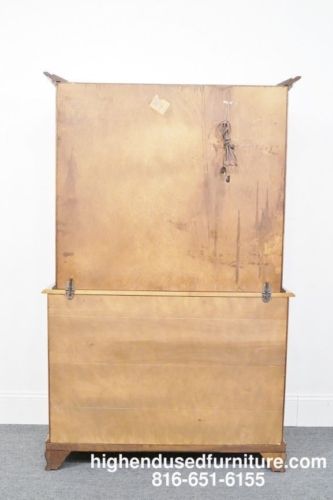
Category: cabinet